Commonwealth Bank

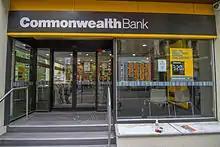
A Commonwealth Bank branch office

This division delivers financial services to personal and small business customers. It provides bank accounts and credit products to consumers.